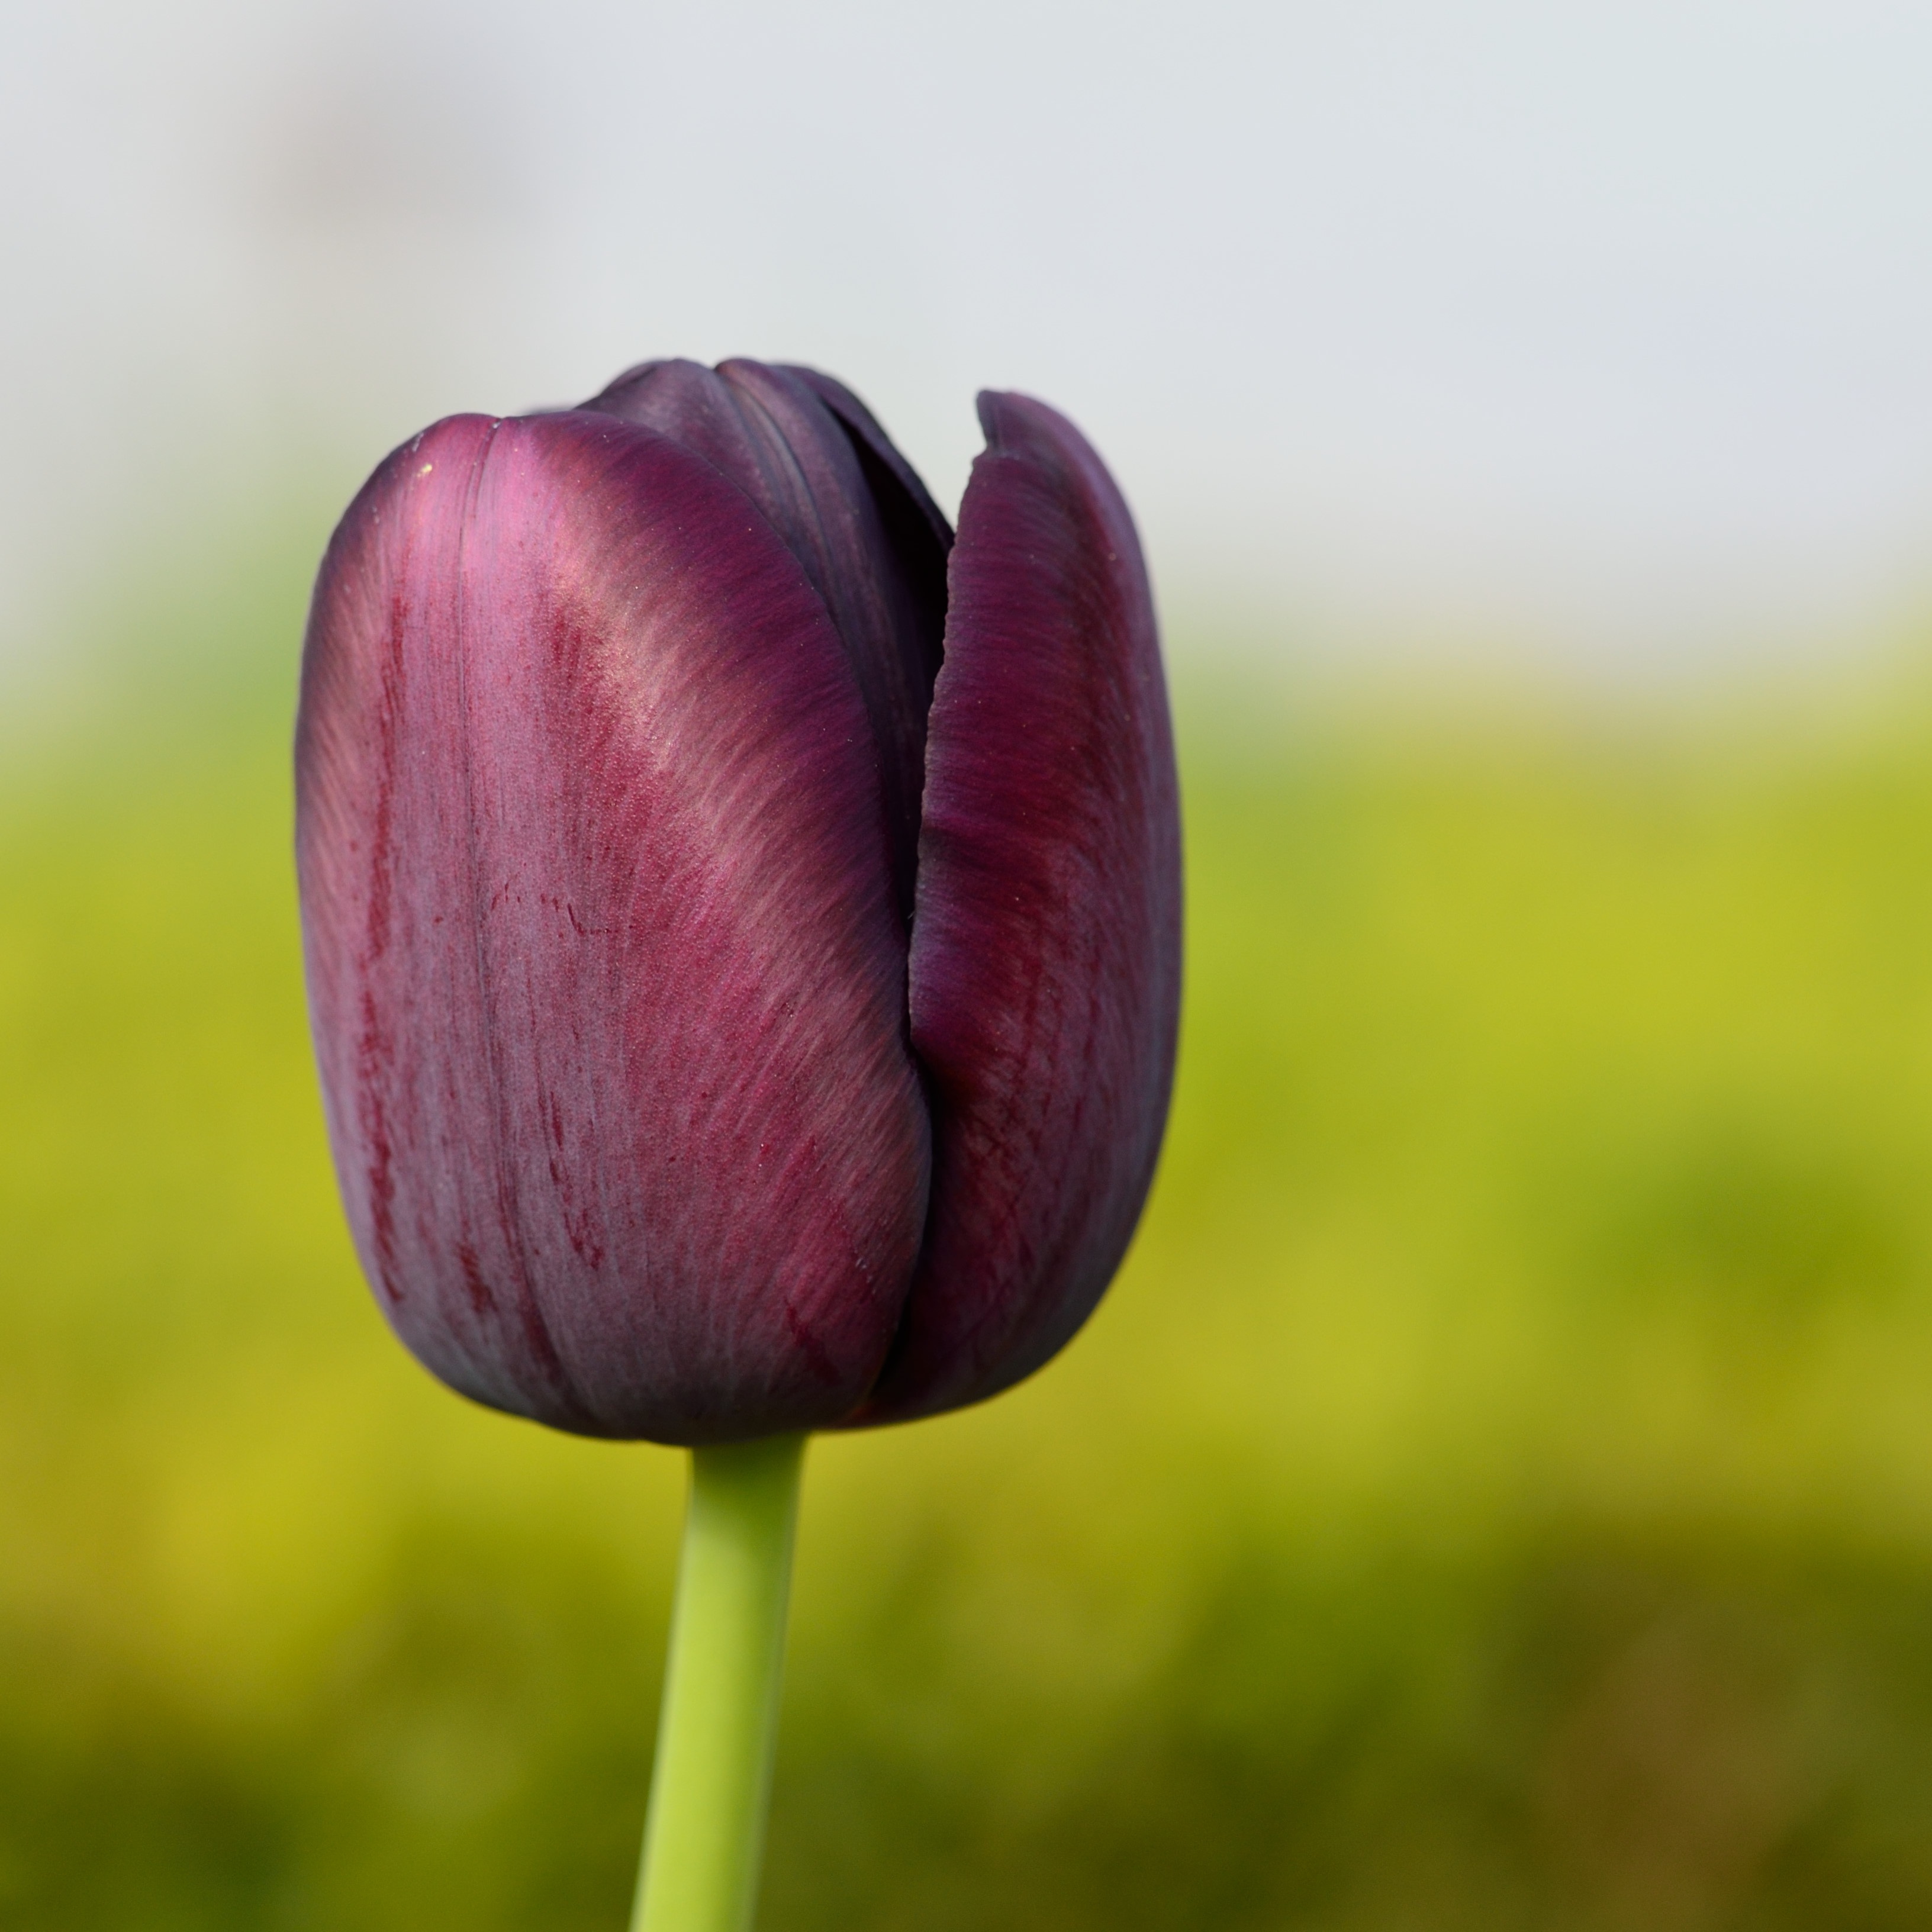
plant, photography, flower, petal, tulip, flora, flowers, close up, bud, macro photography, flowering plant, lily family, plant stem, land plant